Pocheon

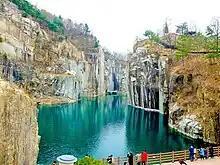
Pocheon Art Valley

Spring water spots are developed largely in the areas of Sanbuk-myeon, Yeongbuk-myeon, Ildong-myeon, and Hwahyeo-myeon to attract tourists. The Korea National Arboretum, commonly known as Gwangneung Arboretum, is located in the village of Jikdong-ril, Soheul-eup. It is the biggest arboretum in South Korea. It is also known to be a home to white bellied black woodpeckers. The arboretum also houses the Gwangneung Forest Museum and Gwangneung Forest Beach.